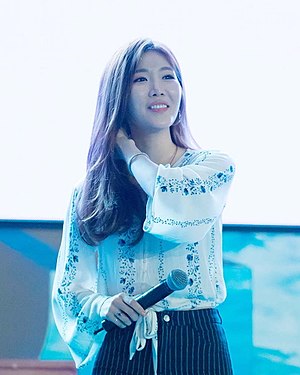
Lee Hae Ri / Karriere / 2012
Hae-Ri juli 2017.
Lee Hae Ri er en sydkoreansk sangerinde. Hun er medlem af den koreanske kvindelige duo Davichi. Foruden en musikalsk karriere har hun medvirket i TV shows.